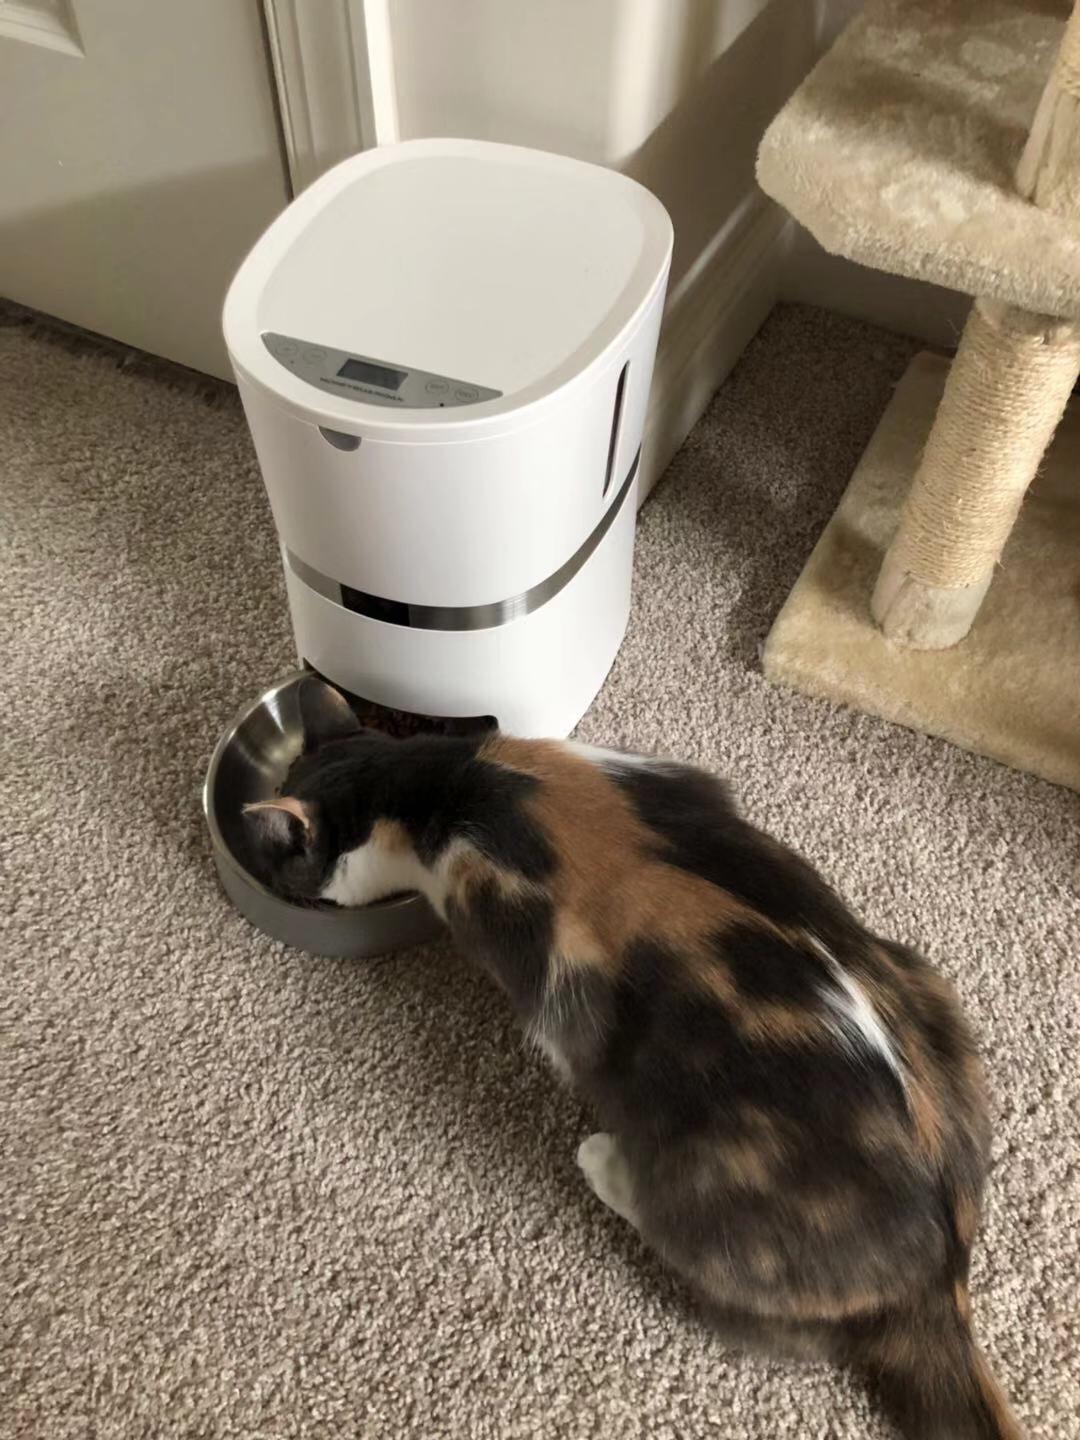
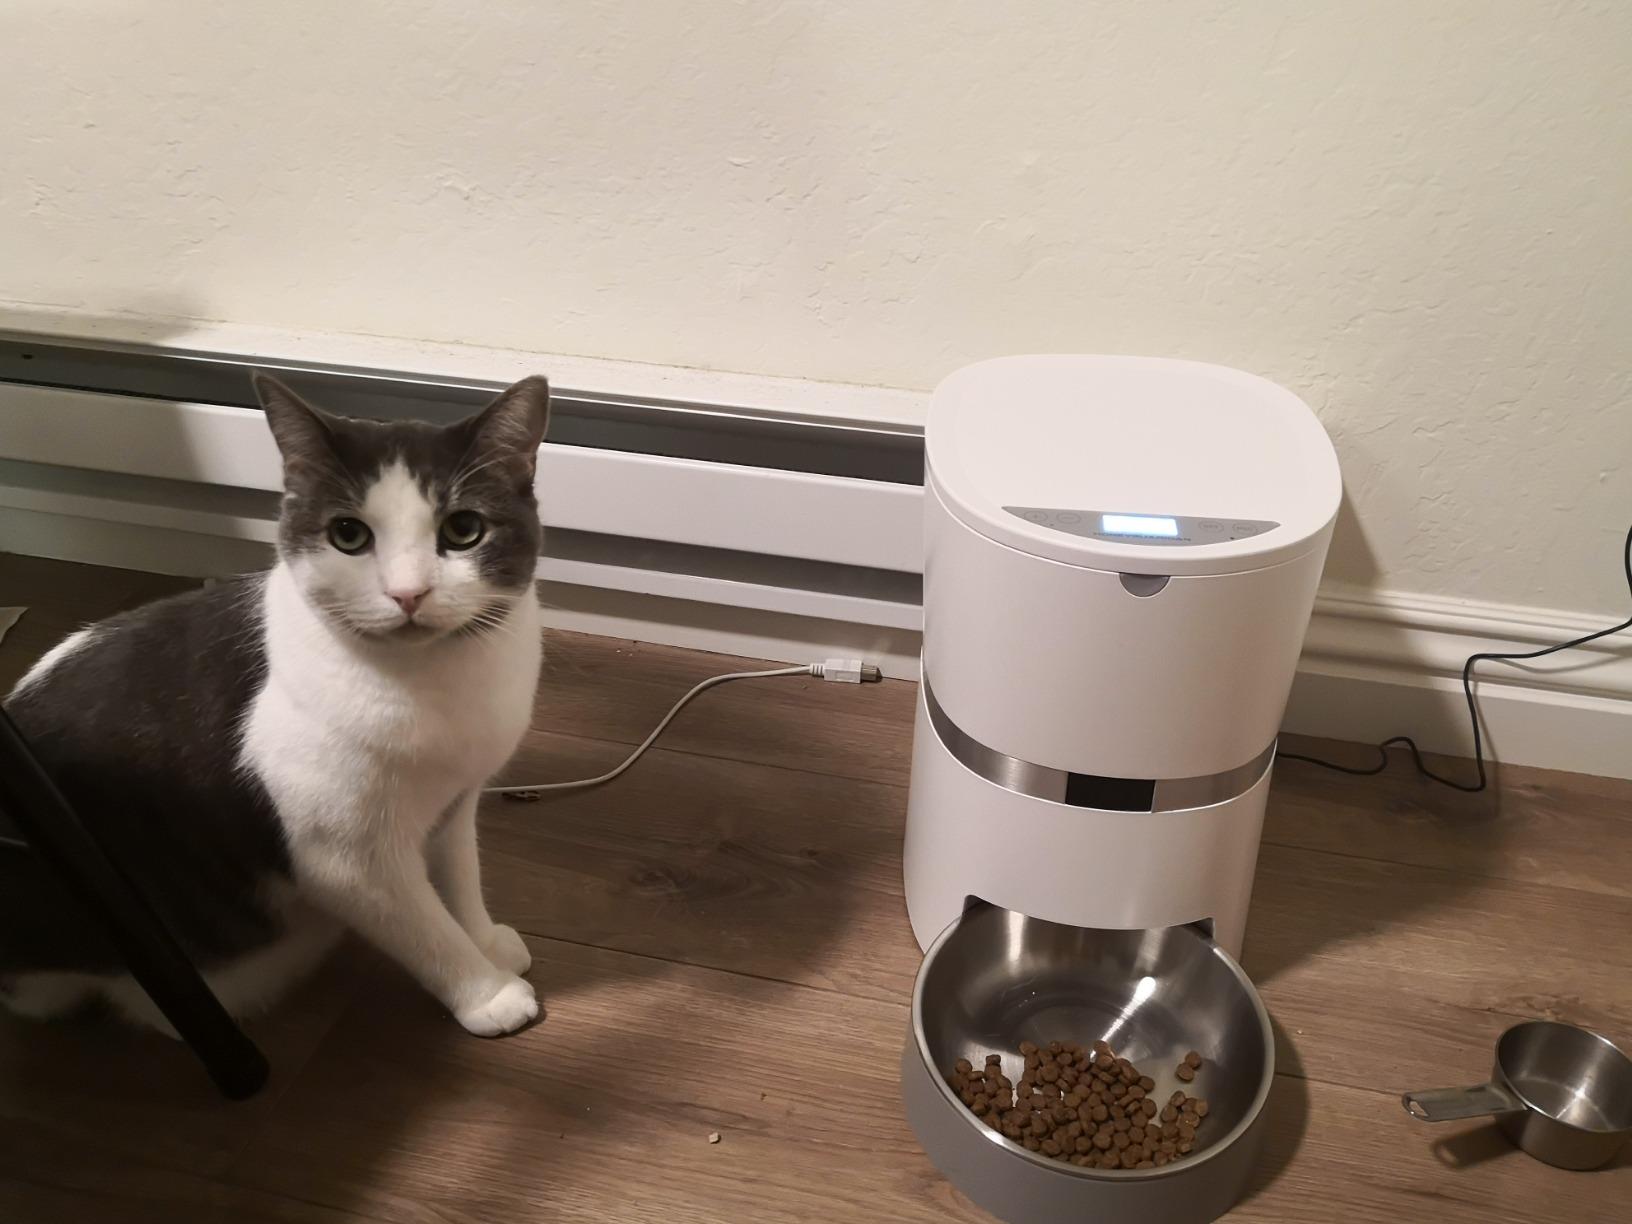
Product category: items_feeder
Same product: yes